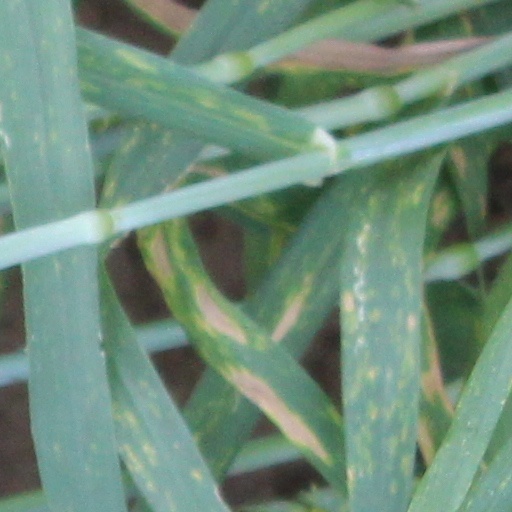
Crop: wheat